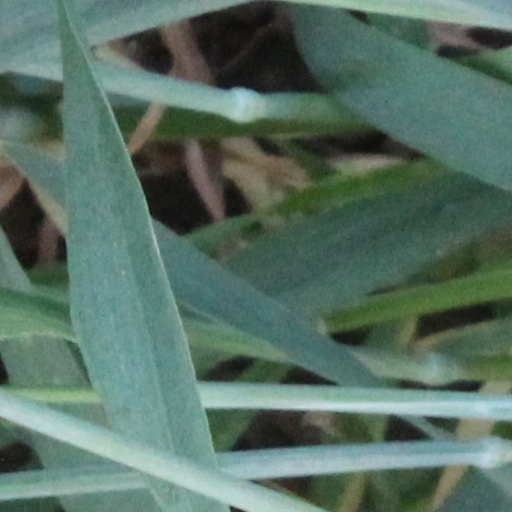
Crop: wheat